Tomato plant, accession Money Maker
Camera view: vertical (180 deg); turntable rotation: 270 degrees
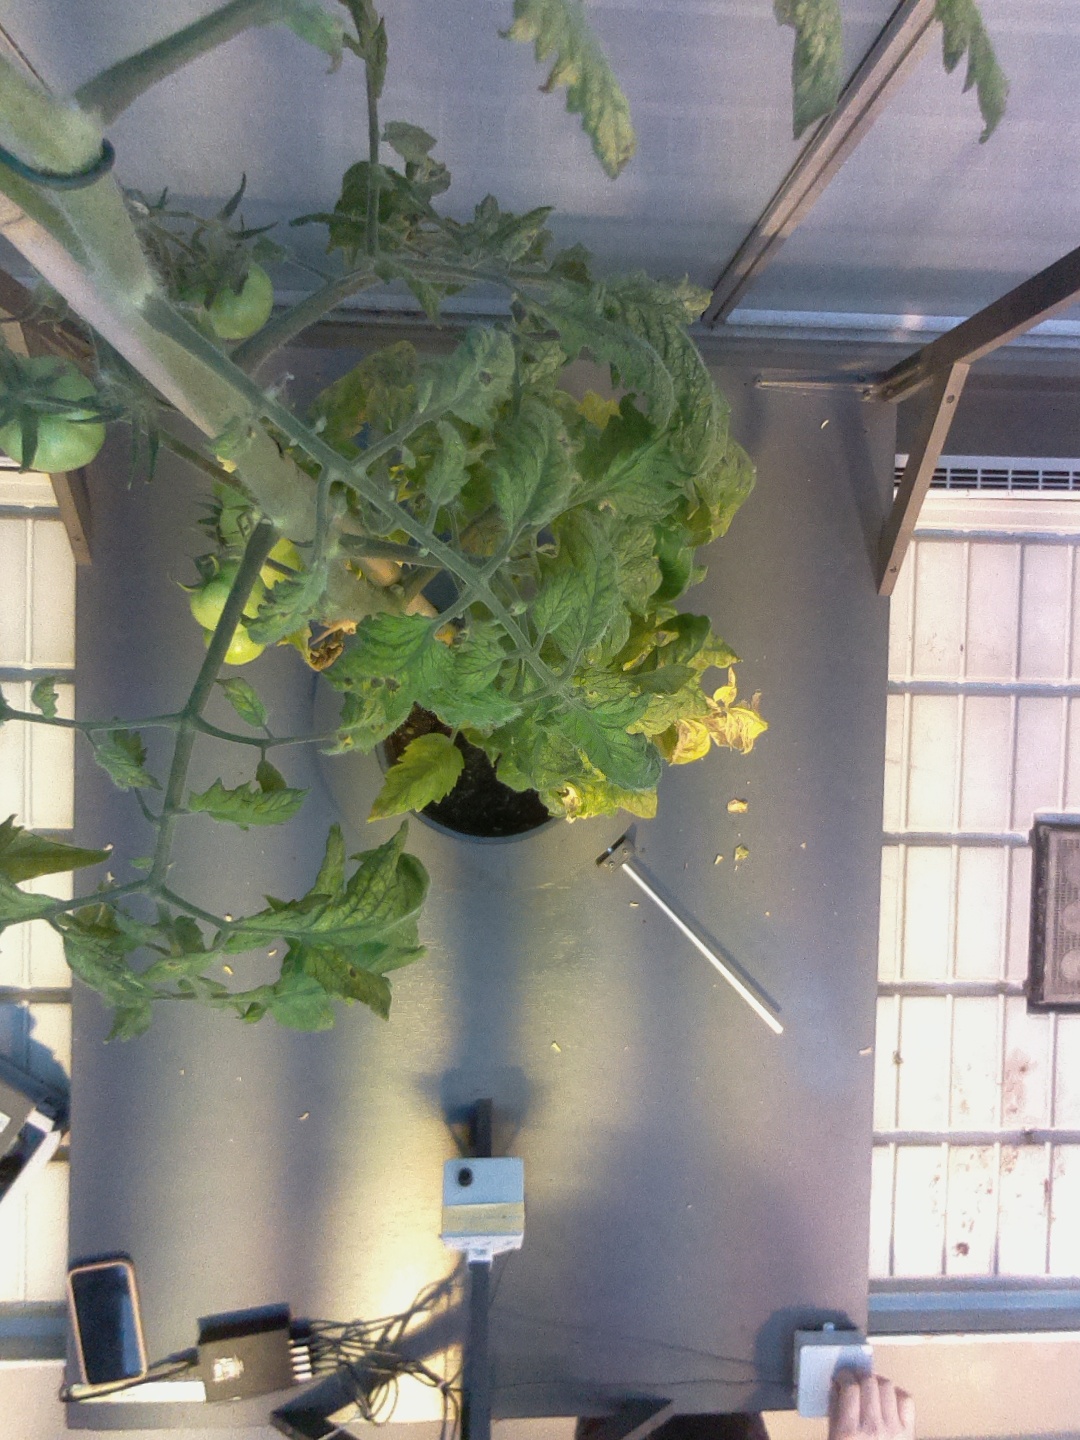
BBCH growth stage 79: 90% -100% of final fruit size